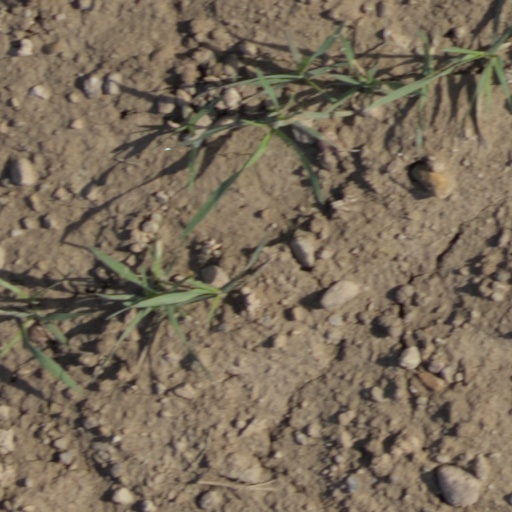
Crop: wheat